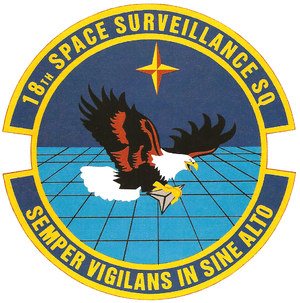
L'United States Space Force, ou USSF en abrégé, est la branche des Forces armées des États-Unis destinée à la conduite d'opérations militaires dans l'espace créée le 20 décembre 2019. Il s'agit de la sixième branche des forces armées des États-Unis, dépendant du Département de l'Air Force. Son quartier-général provisoire est Peterson Air Force Base.